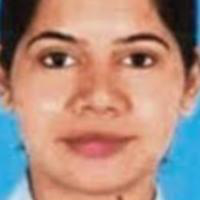
Age group: age 31-40